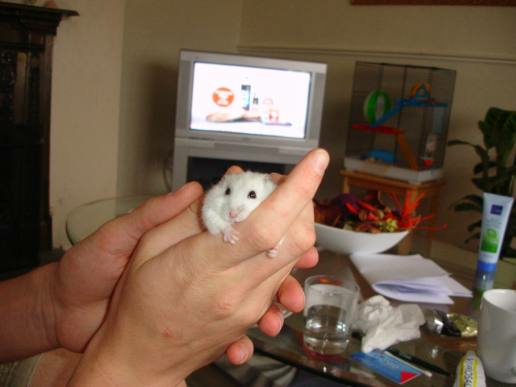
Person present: Yes